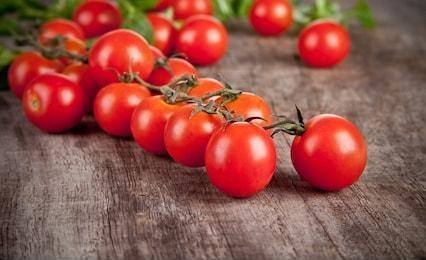
Label: tomato